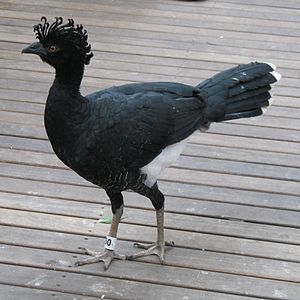
Hokkoer
Gulknoppet Hokko, Crax daubentoni [1]
Hokkoer er en gruppe af hønsefugle som lever i subtropiske og tropiske regioner i Mellem- og Sydamerika.